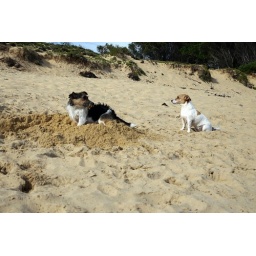
One dog is digging a big hole in the sand while the other supervises. Too cute!